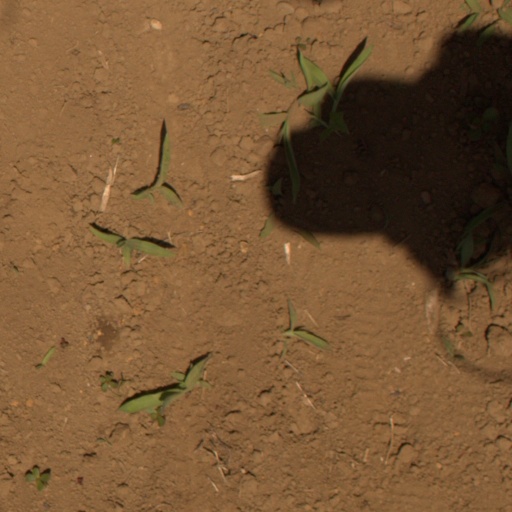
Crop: Jerusalem artichoke